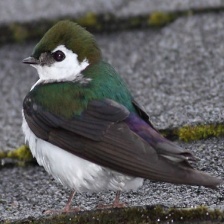
Species: VIOLET GREEN SWALLOW
Scientific name: TACHYCINETA THALASSINA